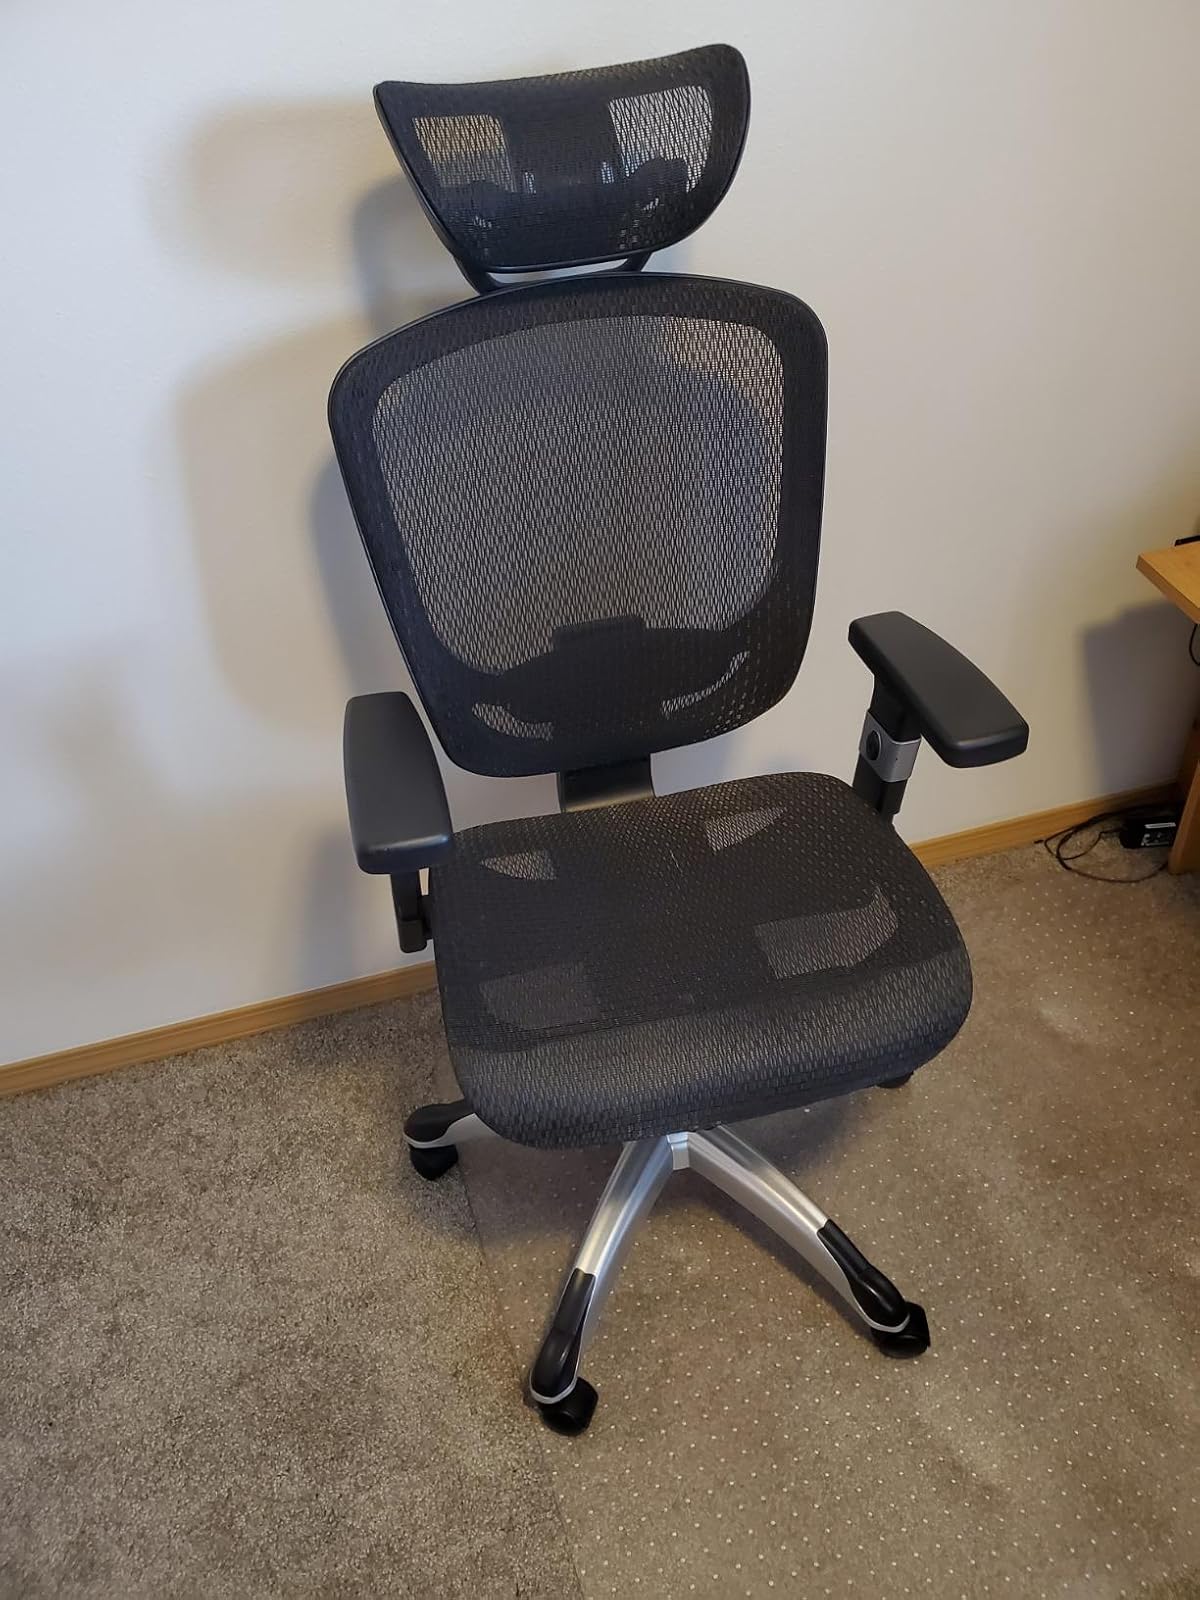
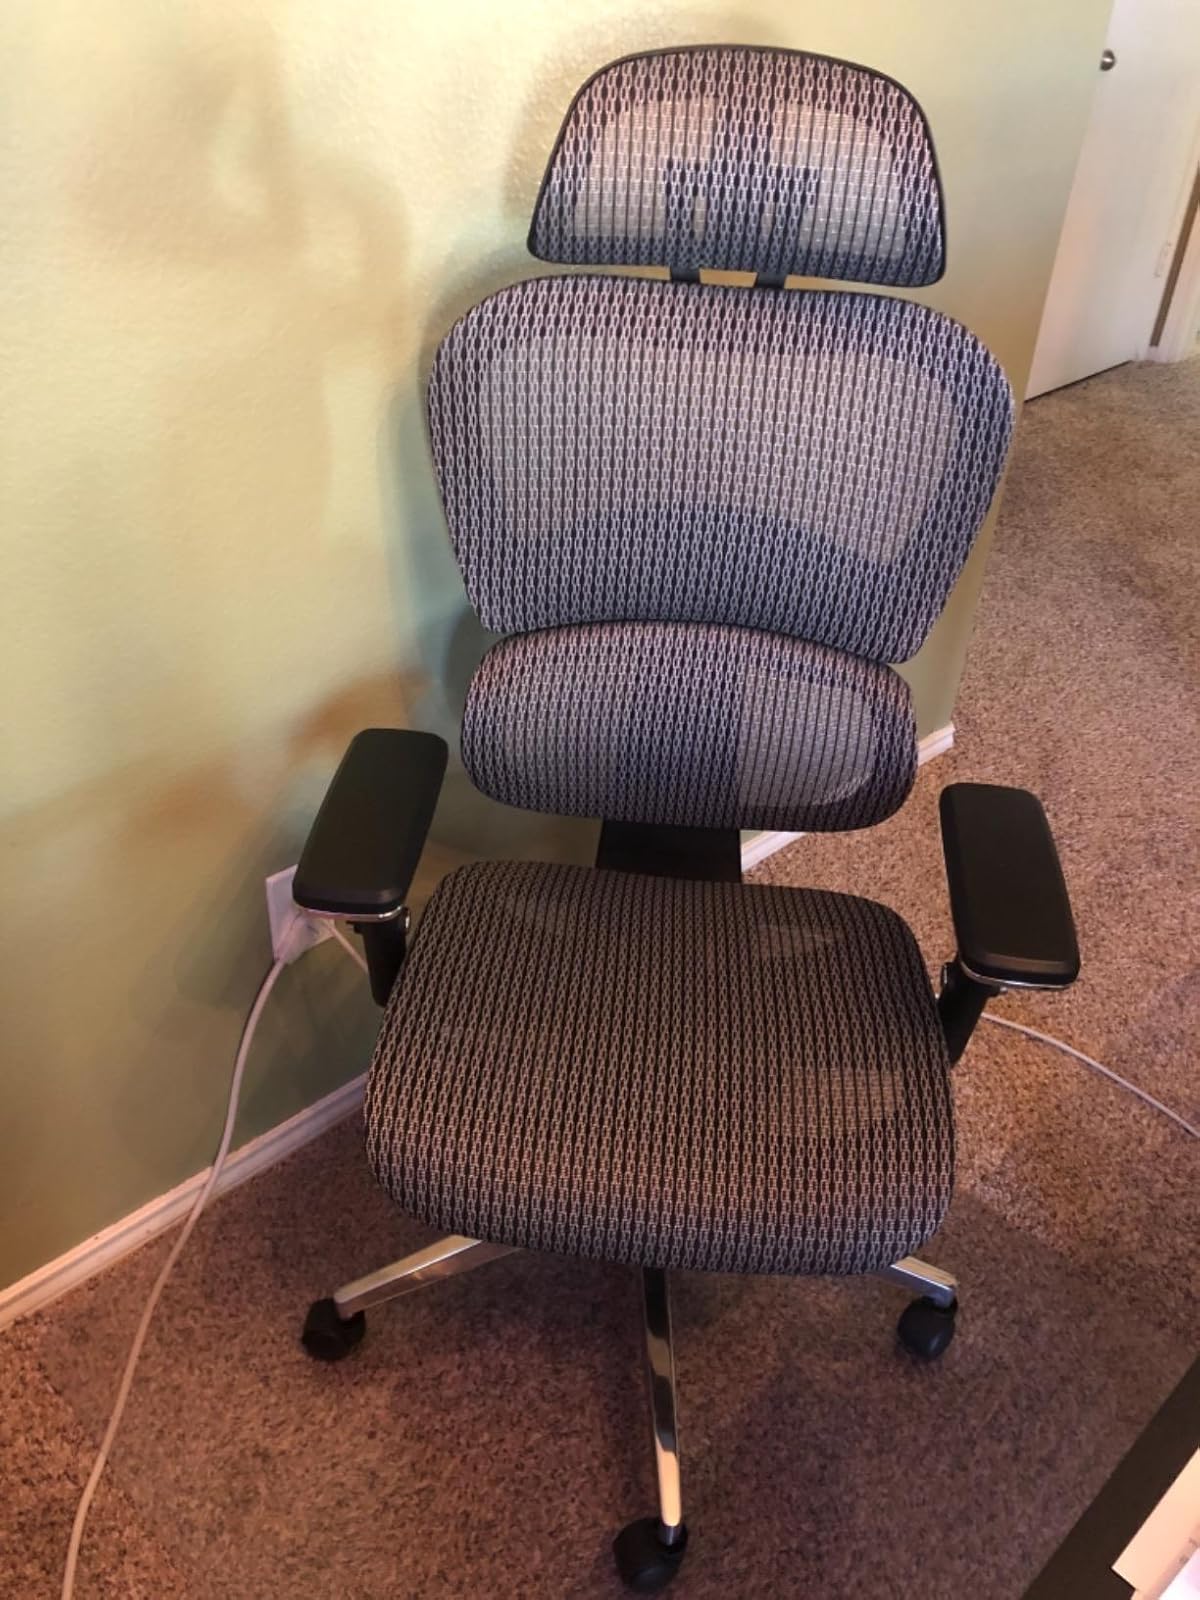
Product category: items_chair
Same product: no